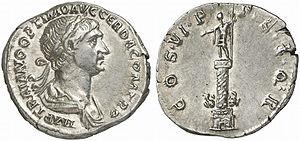
La colonne Trajane est une colonne triomphale romaine située sur le forum de Trajan à Rome. Elle mesure 40 mètres de hauteur. Elle est célèbre pour le bas-relief qui s'enroule en spirale autour de son fût et commémore la victoire de l'empereur Trajan sur les Daces lors des deux guerres daciques. Depuis 1587, sous le pape Sixte-Quint, elle est surmontée de la statue de bronze de saint Pierre, remplaçant celle de Trajan depuis longtemps disparue.